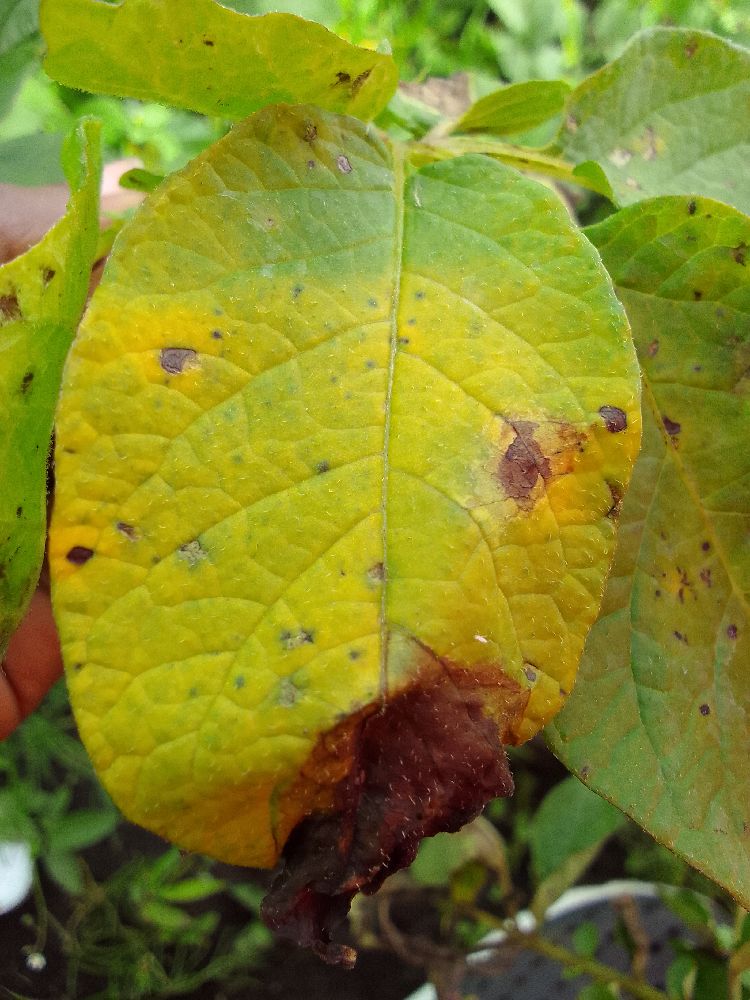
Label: Late blight